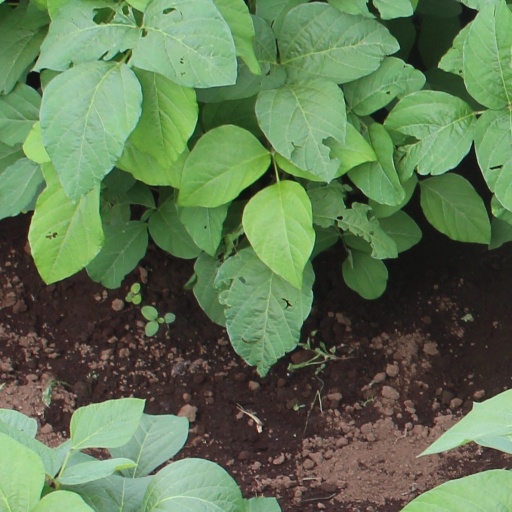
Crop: soybean